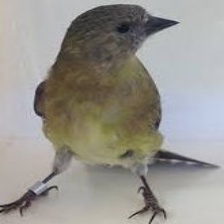
Species: ANDEAN SISKIN
Scientific name: SPINUS SPINESCENS